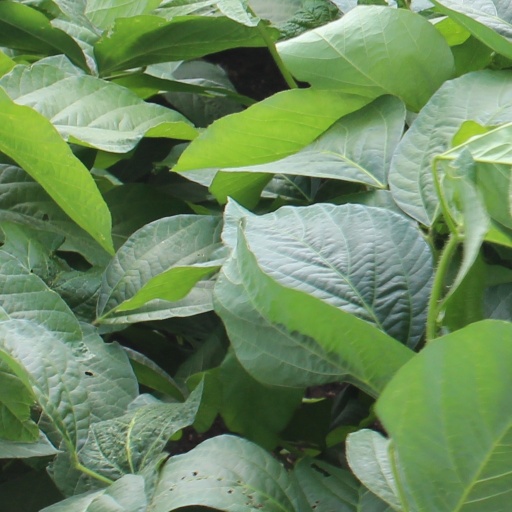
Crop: soybean